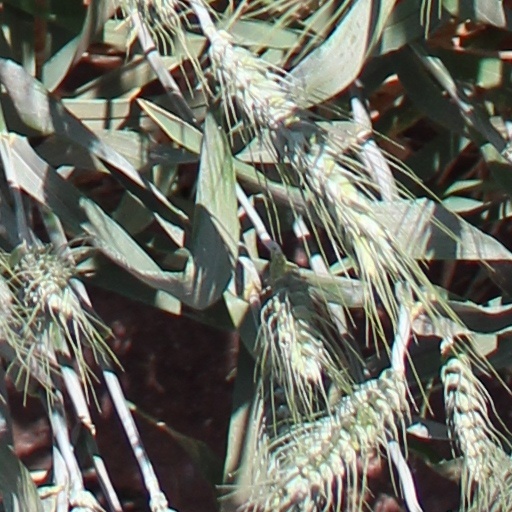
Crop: wheat